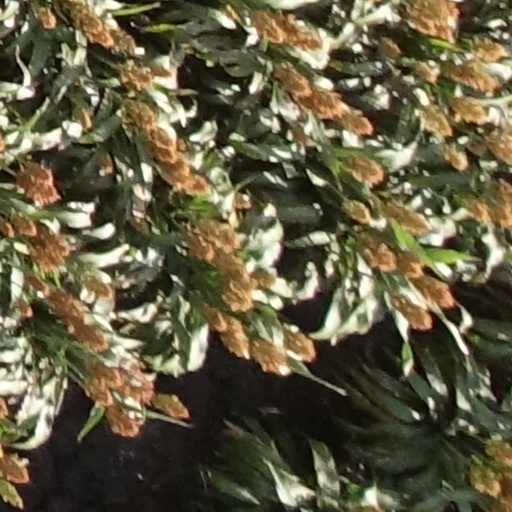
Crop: sorghum